Aruba

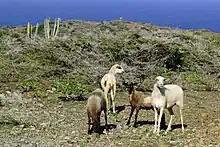
Goats in Arikok National Park

The conquistadors brought European cattle to Aruba. Over time, they also introduced goats, sheep, dogs, donkeys, cows, pigs, and possibly even cats. It is believed that rabbits, brought by the Dutch, later became wild on the island. Aruba essentially became a Spanish ranch, with cattle roaming freely in search of food. Despite more trees in the past, the overall vegetation was similar to today. The horses introduced were lighter than Dutch ones, and their hooves became so hard from roaming freely that they did not need horseshoes. To avoid stallions injuring each other during mating battles, horseshoes were impractical. After three weeks of service, particularly in the dry season, the horses were released to recover. Occasionally, a small group of Spaniards would disembark on the island, but typically Aruba was left to fend for itself. According to Dutch geographer Joannes de Laet, by 1630 there were few Indians and some Spaniards on Aruba.